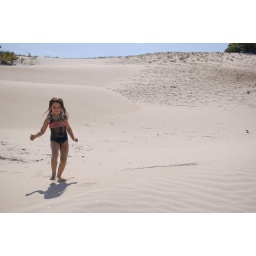
playing in the sand at Shela beach on Lamu island. Beautiful!